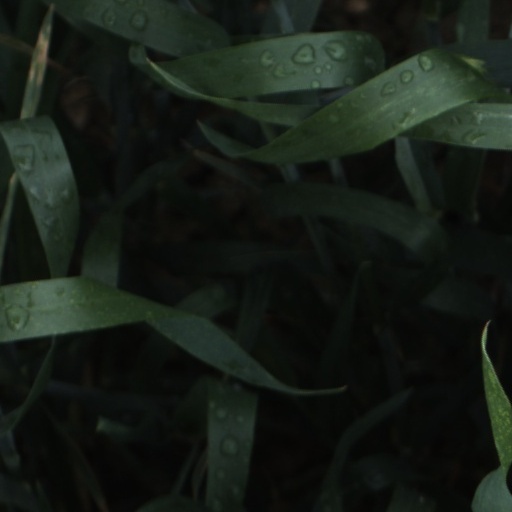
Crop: wheat